Bear pit

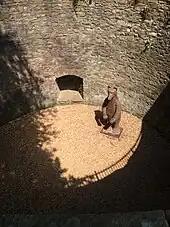
Historical bear pit at Sheffield Botanical Gardens in England, now containing a statue

A bear pit is an enclosure historically used to display bears, typically for entertainment and especially bear-baiting. The pit area was normally surrounded by a high fence, above which the spectators would look down on the bears.